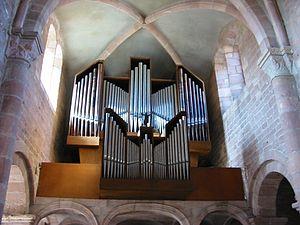
Étival-Clairefontaine est une commune française située dans le département des Vosges, en région Grand Est.